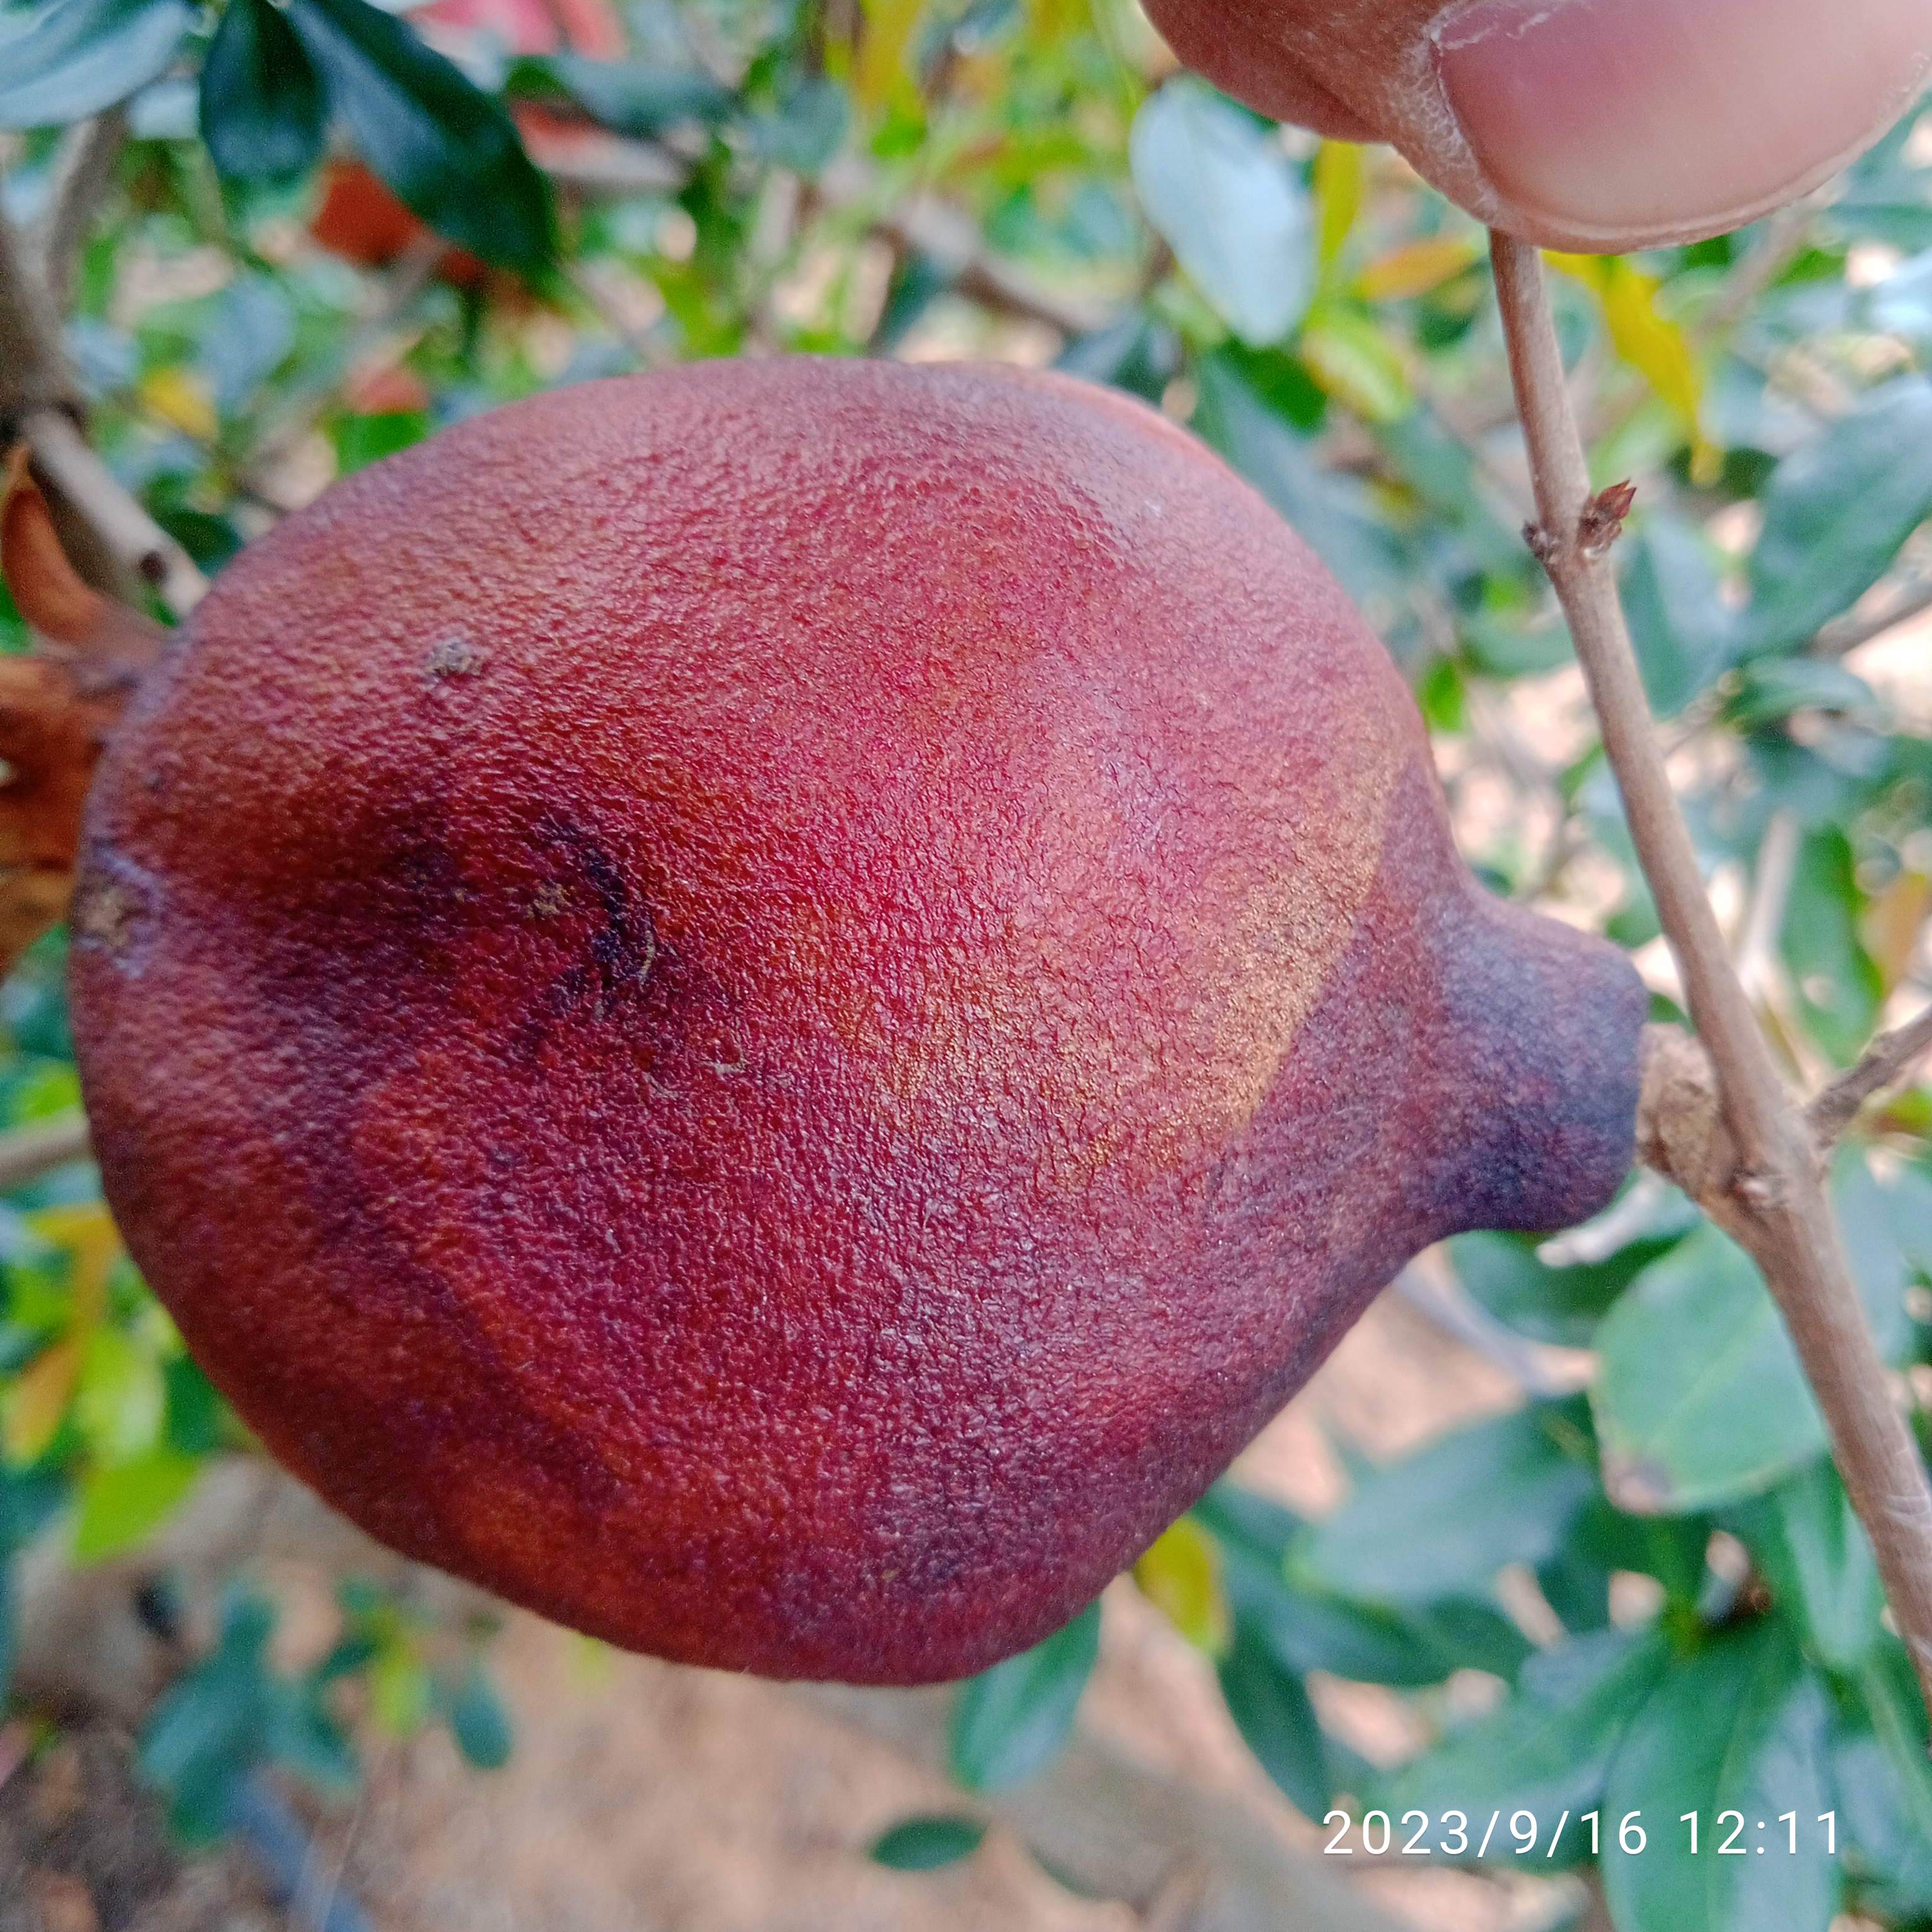
Label: Alternaria